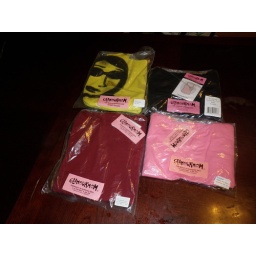
brand new glamourmoms nursing tanks, dress and bag. 1 black in XL. red dress in med. pink in med